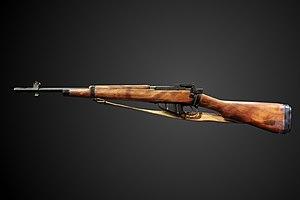
"Le Lee-Enfield N°5 Mk1 dite ""Carabine de Jungle"" est une version raccourcie et allégée du fusil Lee Enfield N°4.